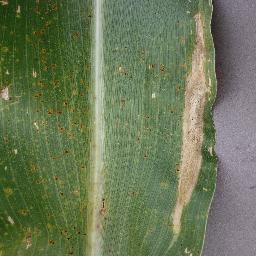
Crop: corn
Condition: (maize)_northern_blight